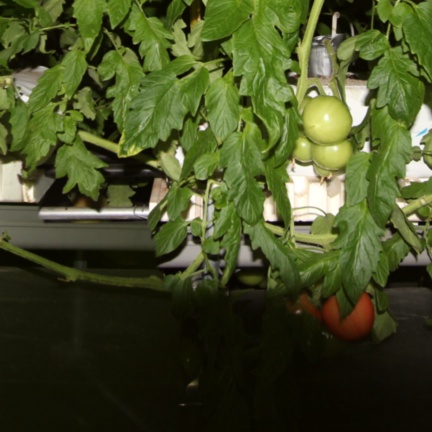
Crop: tomato